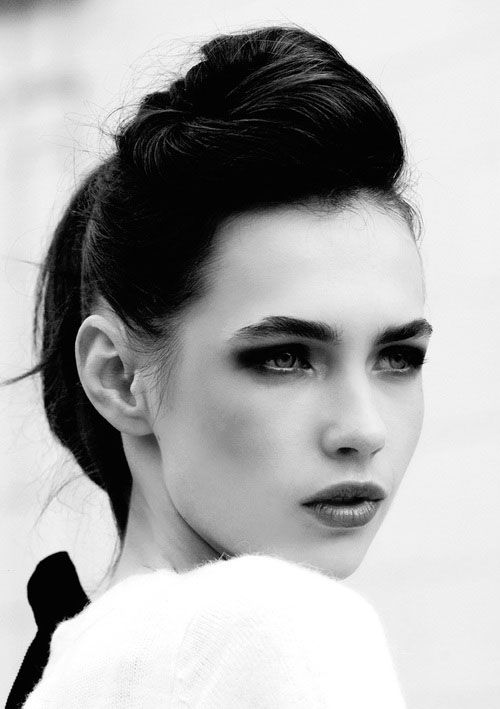
Label: Colored